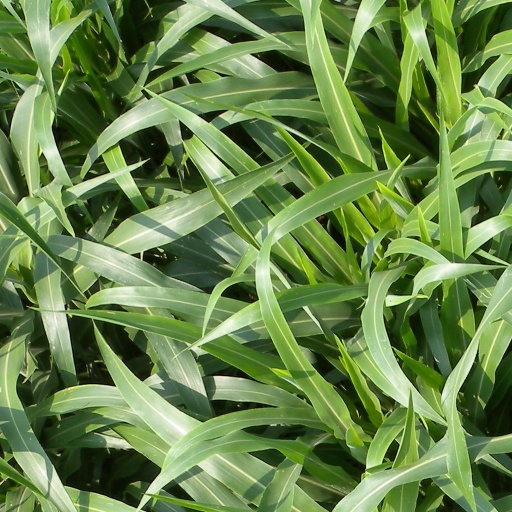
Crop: sorghum